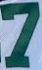
Number: 7